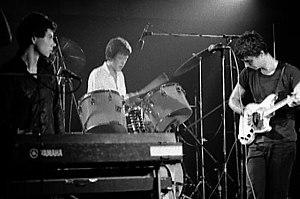
Talking Heads est un groupe de rock américain, originaire de New York. Le nom « talking head » désigne en anglais un spécialiste intervenant à la télévision. Issu de la scène punk de New York et associé plus tard aux mouvements post-punk et new wave, le groupe existe entre 1974 et 1991 et a notamment joué au CBGB aux côtés de groupes tels que les Ramones, Television ou Patti Smith.
L'avant-funk est un genre musical mêlant des éléments de funk à une mentalité avant-gardiste ou art rock. Son émergence est située à la fin des années 1970, lorsque des groupes de post-punk commençaient à s'intéresser aux styles de danse africaine.